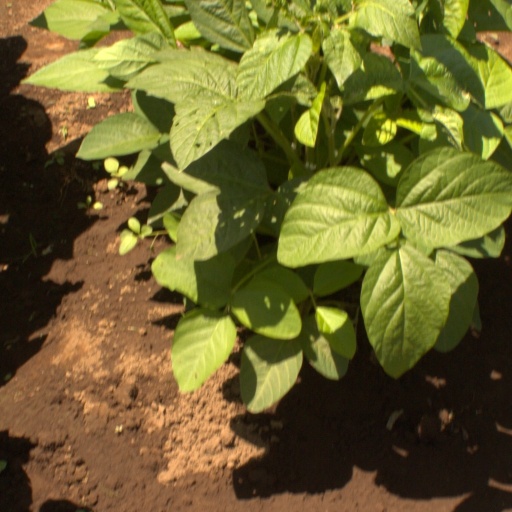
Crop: soybean